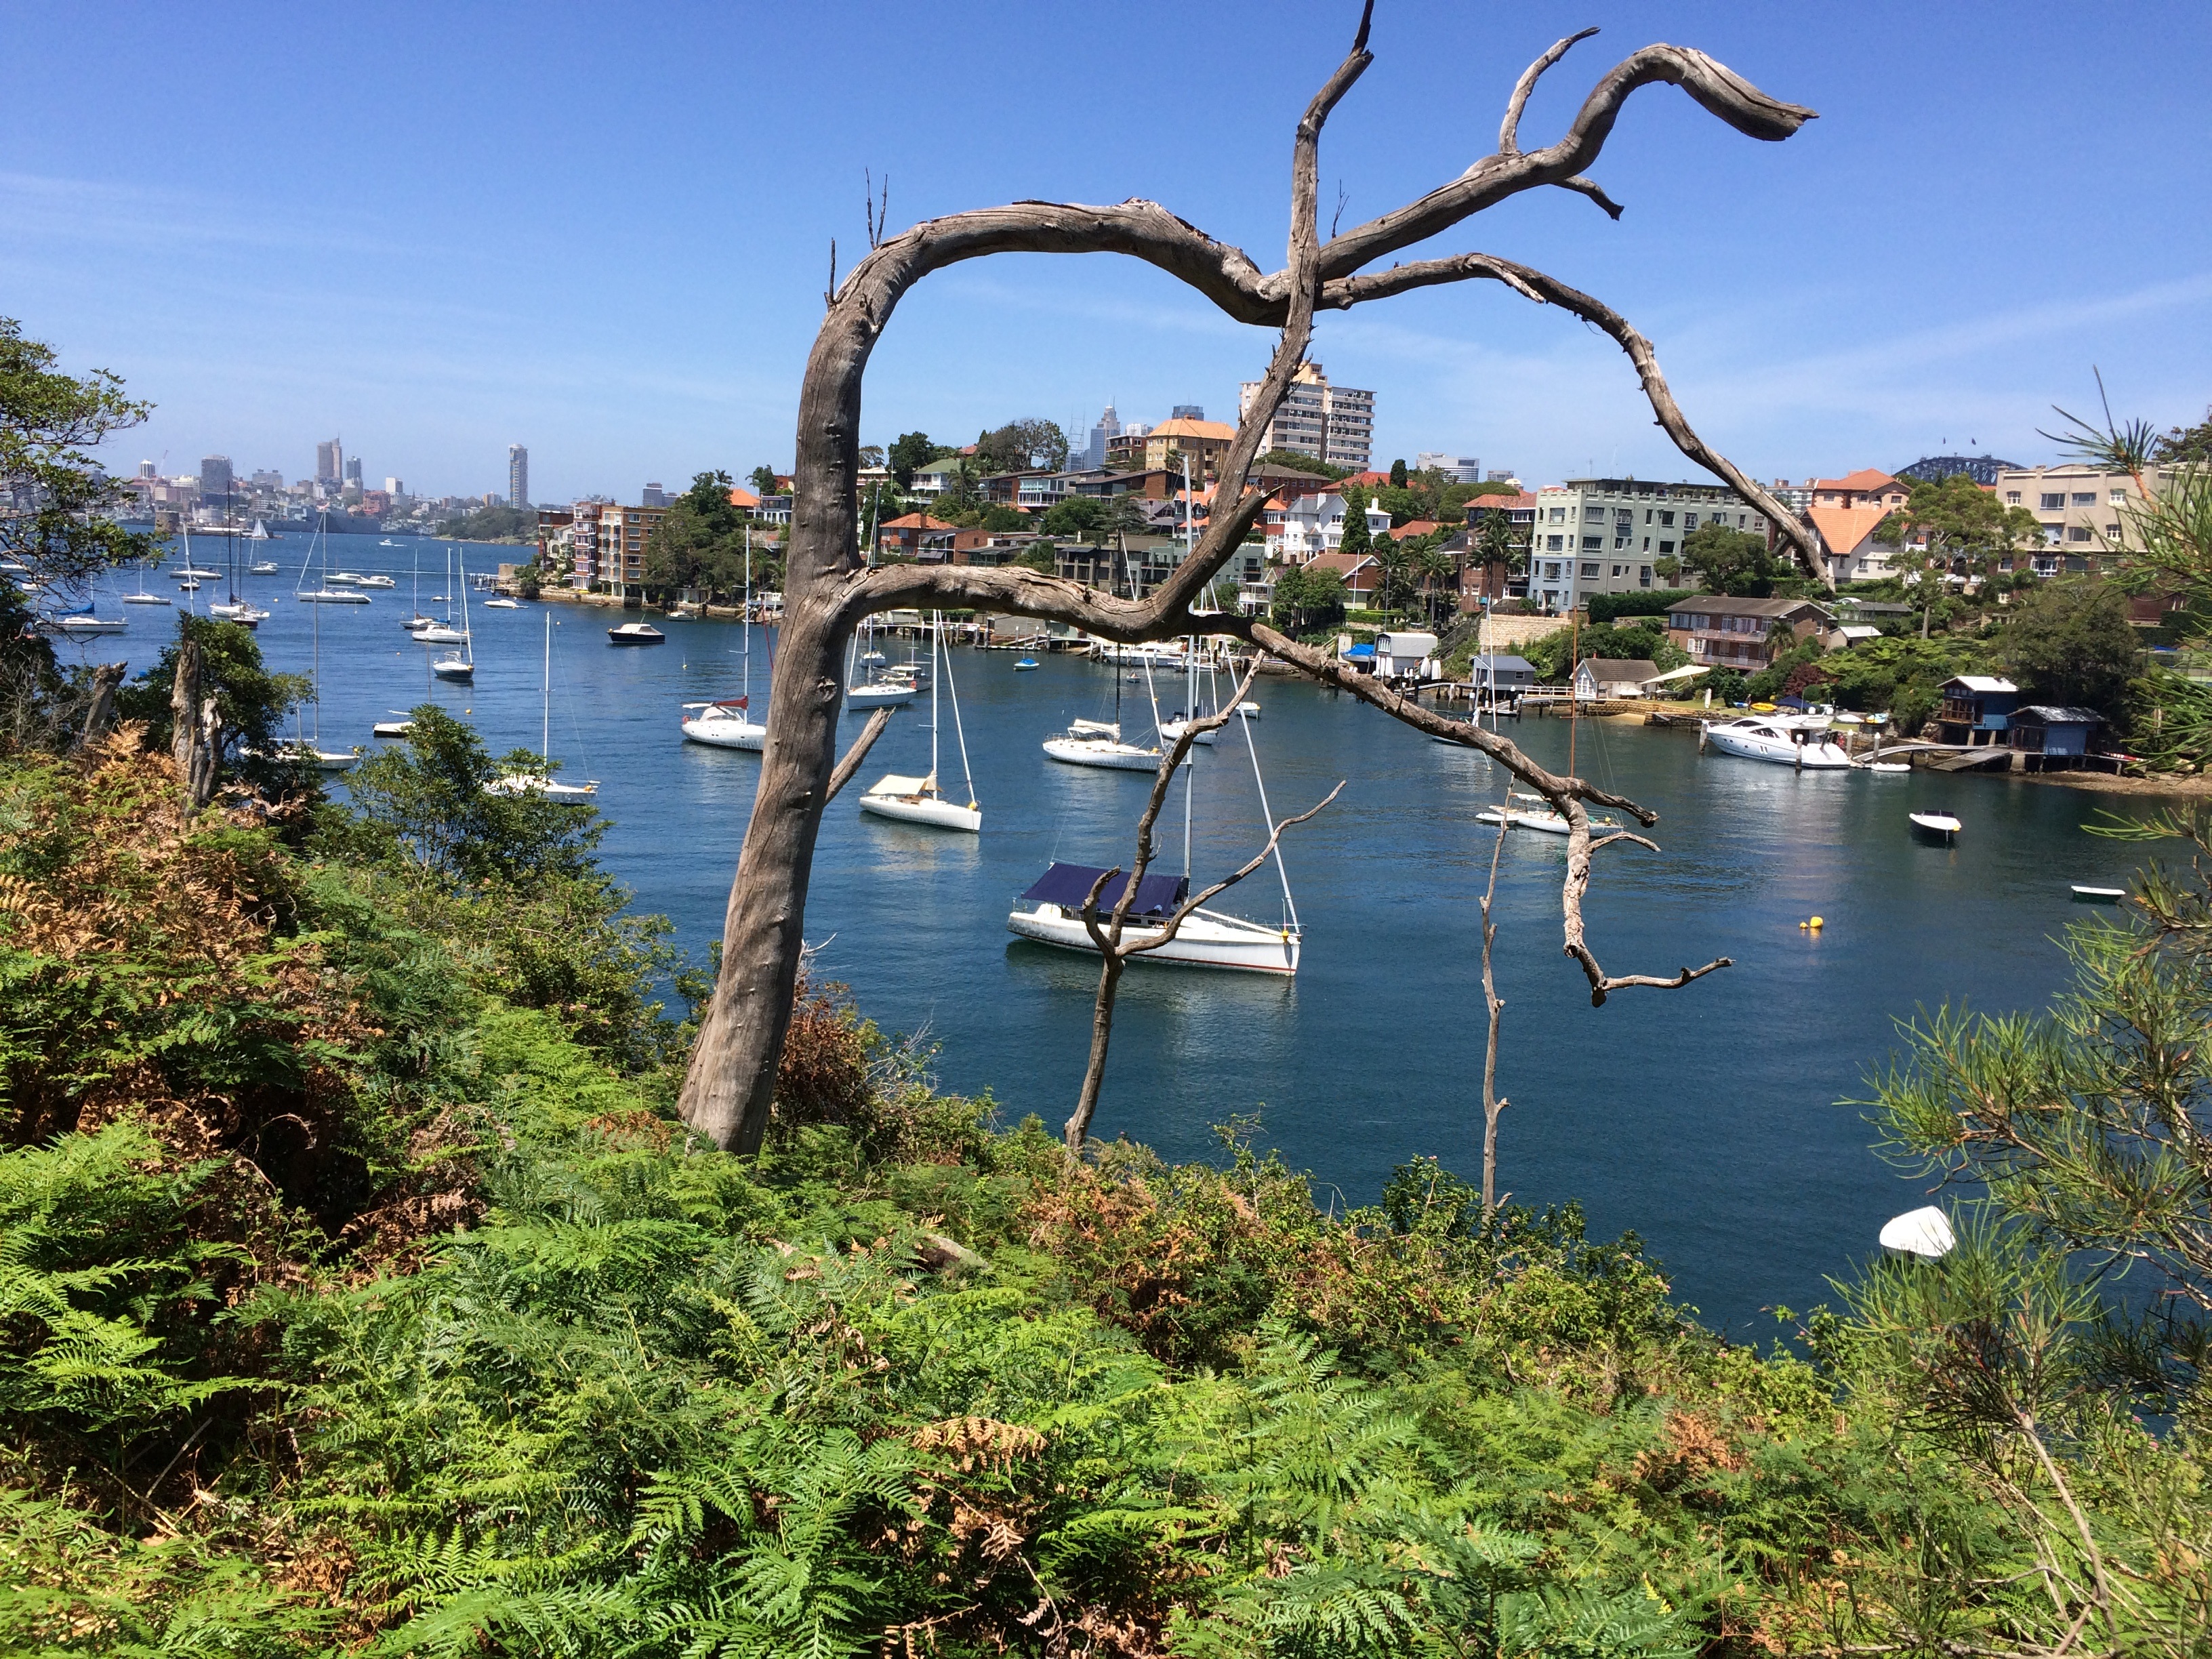
sea, coast, tree, plant, flower, lake, sydney, park, bay, waterway, cremorne point, sydney harbour, woody plant